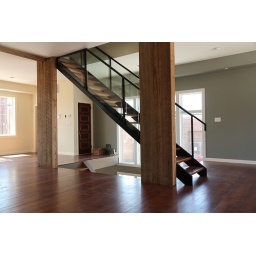
Steel and Glass stair for private residence in Philadelphia. Next, we will be building guardrails around the floor opening